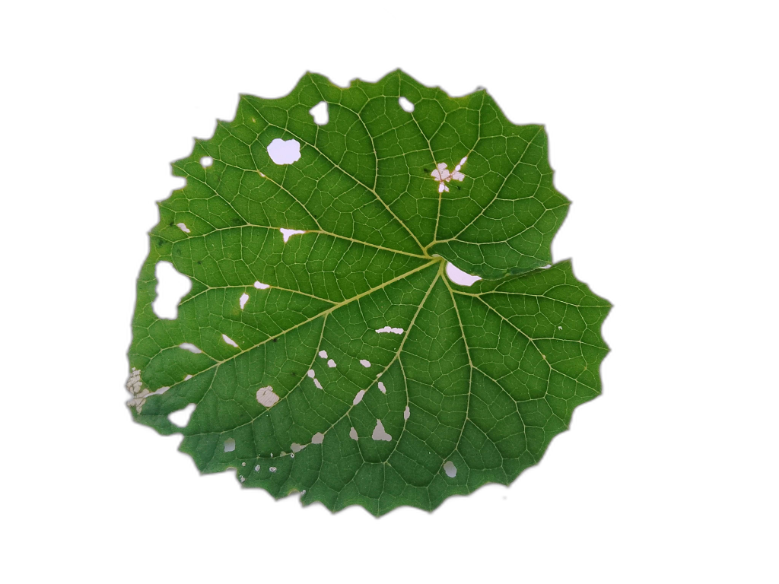
Crop: Zucchini
Label: Angular_Leaf_Spot